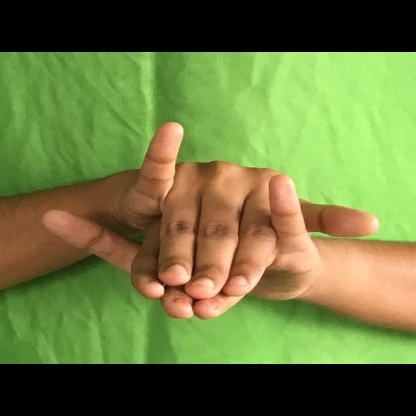
Mudra: Varaha